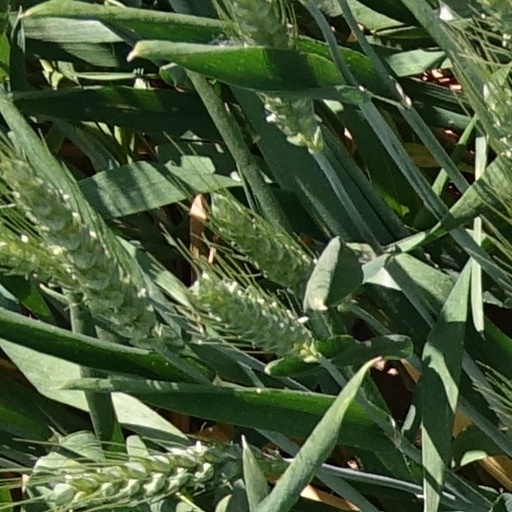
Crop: wheat